Mary Garrett

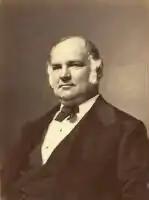
John W. Garrett (1820-1884), Mary's father

Mary Garrett was raised in a wealthy household. After her father was elected president of B&O Railroad, the Garrets moved into a mansion in Mount Vernon Place. Although living in a luxurious house in the most prosperous part of Baltimore, Garrett had a lonely and unhappy childhood. Her youngest brother was 5 years older than her, and the age difference made it difficult for her to connect with her brothers. Moreover, according to her memoir, she had serious trouble with the bone of her right ankle until she received effective treatment at the spas of Cape May.